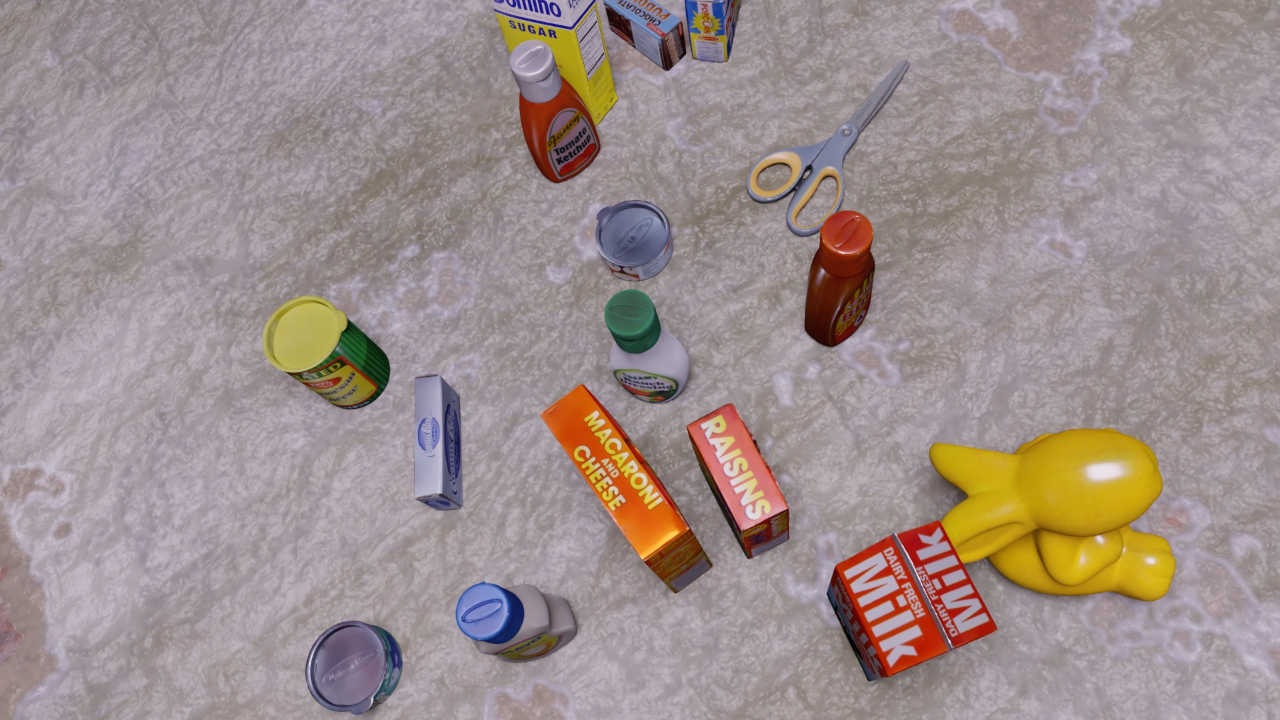
Question:
What are the five normalized (x, y) points between 0 and 1 in the image that outline the grasp plane for the bottle of tangy BBQ sauce? Your answer should be as Grasp center: [], Left finger base: [], Right finger base: [], Left finger tip: [], Right finger tip: [].
Answer: Grasp center: [0.640625, 0.301389], Left finger base: [0.592187, 0.344444], Right finger base: [0.688281, 0.258333], Left finger tip: [0.615625, 0.415278], Right finger tip: [0.714063, 0.326389]